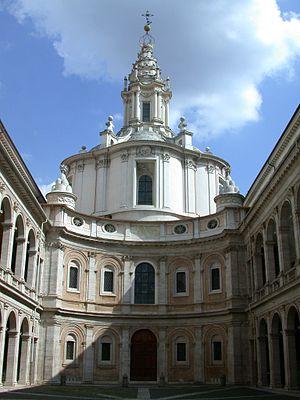
Un clocher tors ou clocher flammé est un clocher dont la flèche est spiralée, souvent couverte d'ardoise. Le clocher d'une église se compose le plus souvent d'une tour carrée en pierre sur laquelle repose une pyramide coiffée d'une flèche.